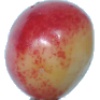
Label: cherry_rainier